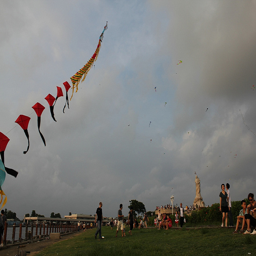
A bunch of people outside by the water flying kites
A group of people outside at a kite festival.
A group of people and many small kites.
A group of people standing on top of a lush green field.
Kites are being flown in a park near a tall statue.